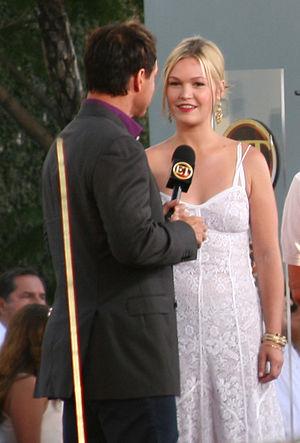
Julia Stiles est une actrice américaine, née le 28 mars 1981 à New York.